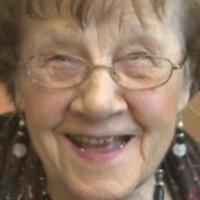
Age group: age 80 +